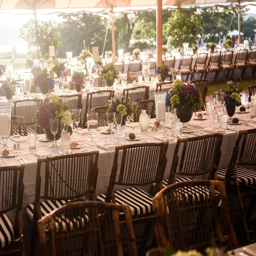
i wanted our flowers to be vibrant and romantic , and befitting of a garden party .